Bryan Manor

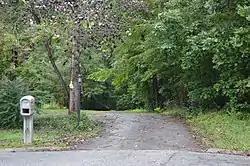
Site entrance

Bryan Manor is a historic archaeological site located near Williamsburg, York County, Virginia. It is the site of a plantation established by Frederick Bryan after purchasing a 500-acre plot in 1757. A map by the French cartographer Desandrouin in 1781–1782 indicated a complex of five buildings. A survey in 1976 identified an unusual footing of bog iron bonded with shell mortar. Also on the site is the stone slab over the grave of John Bryan, one-year-old son of Frederick Bryan, who died in 1760.